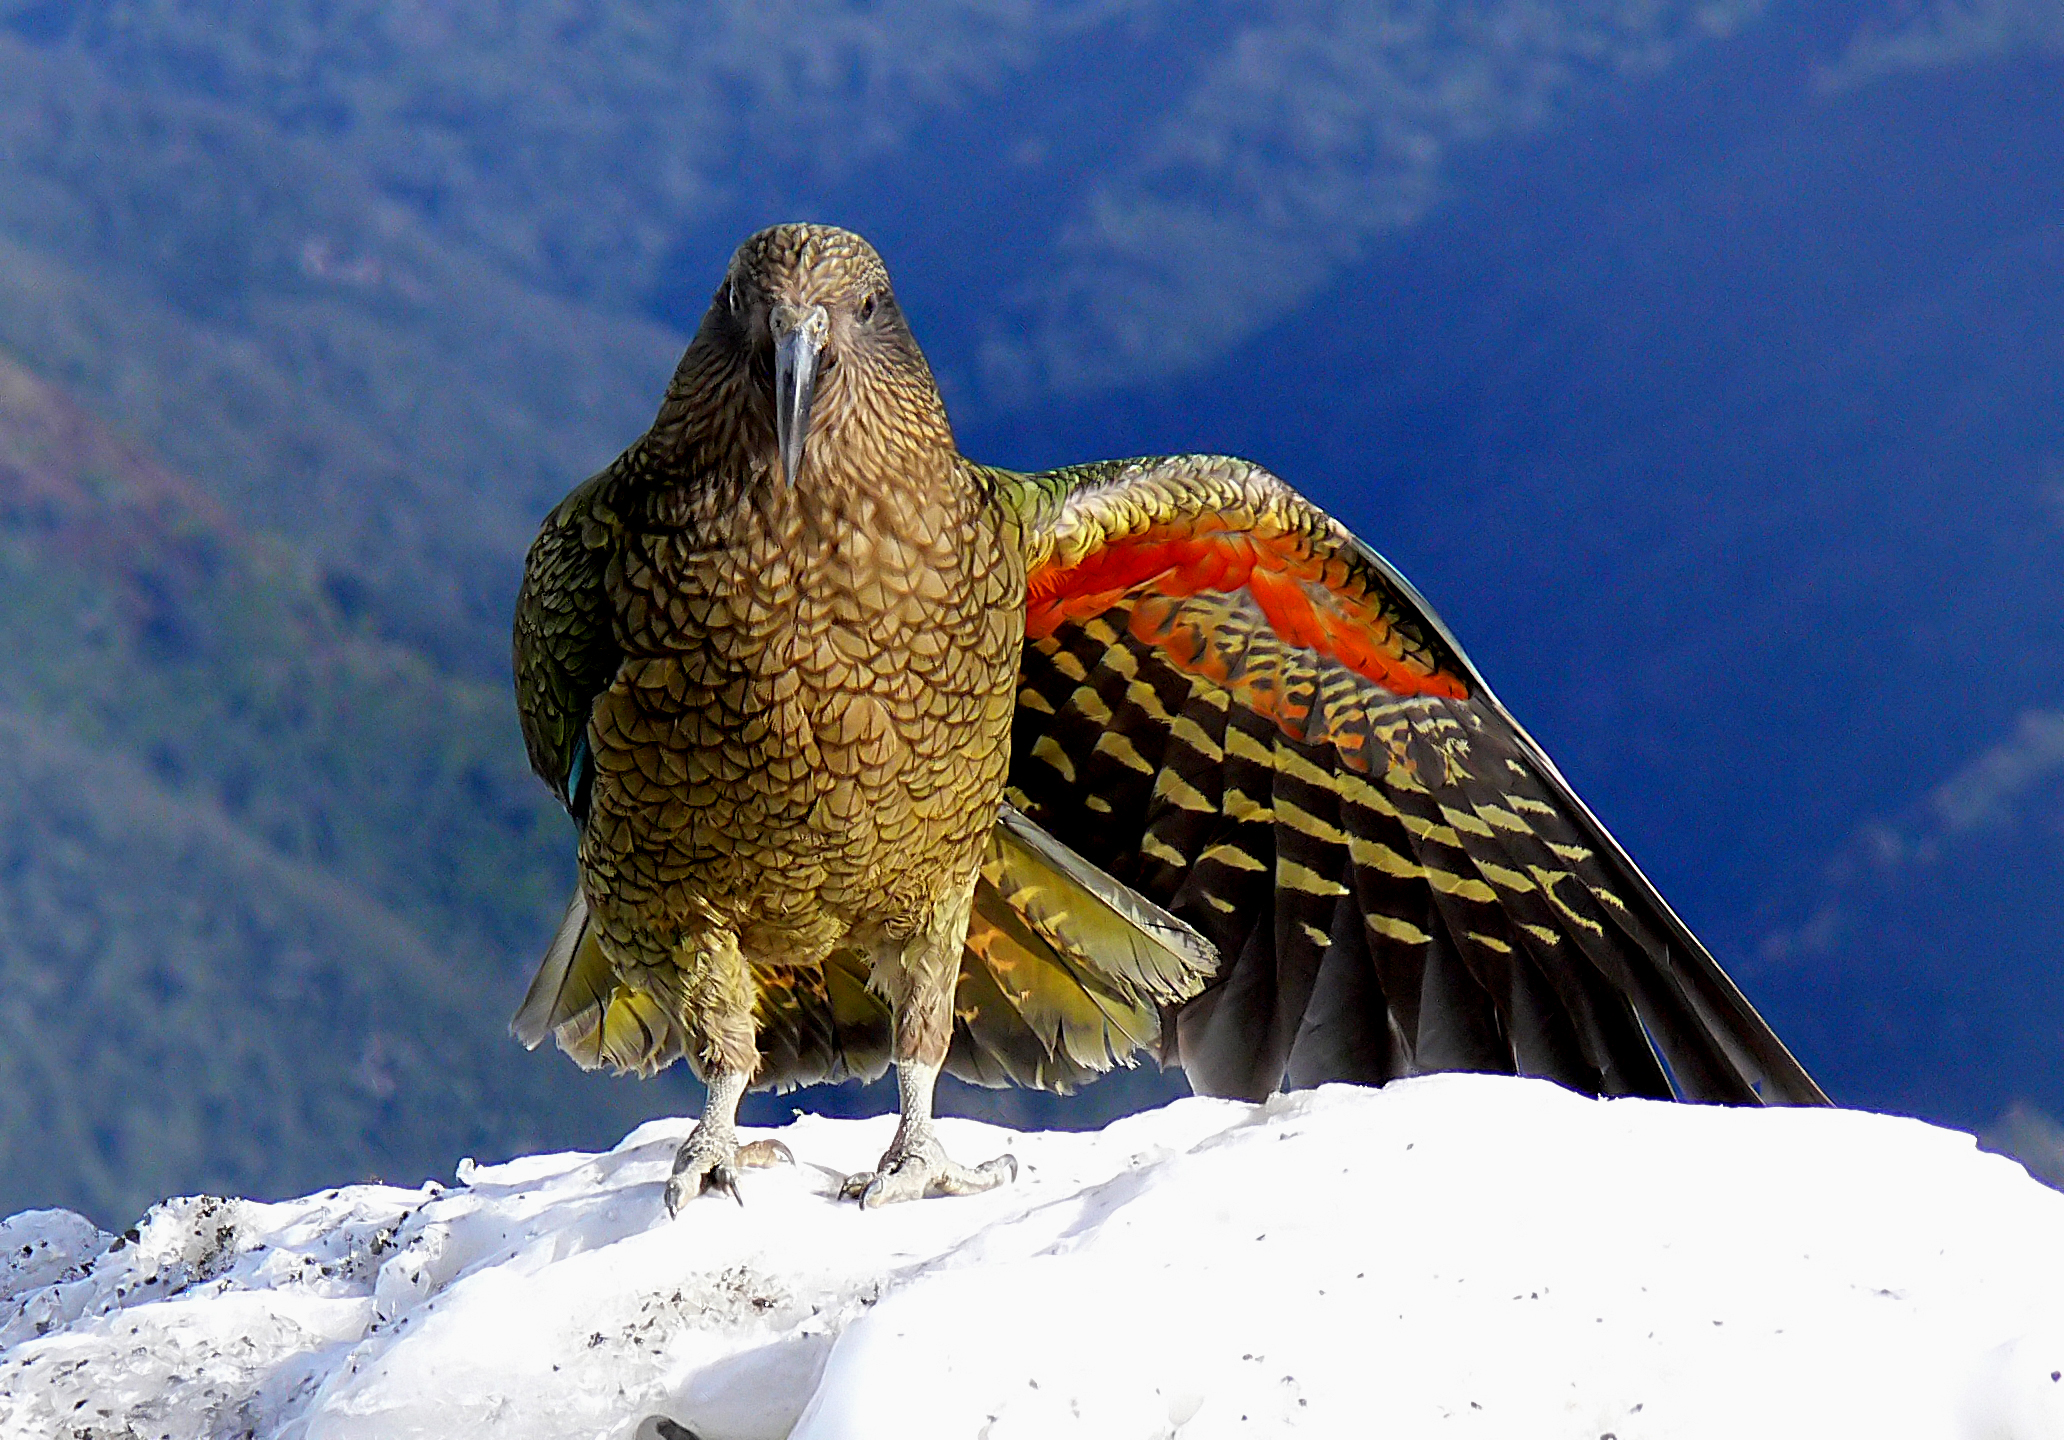
snow, bird, wing, wildlife, orange, eagle, fauna, bird of prey, vertebrate, parrot, flickrsbestcreatures, kea, nestornotabilis, alpineparrot, orangefeathers, birdwing, falcon